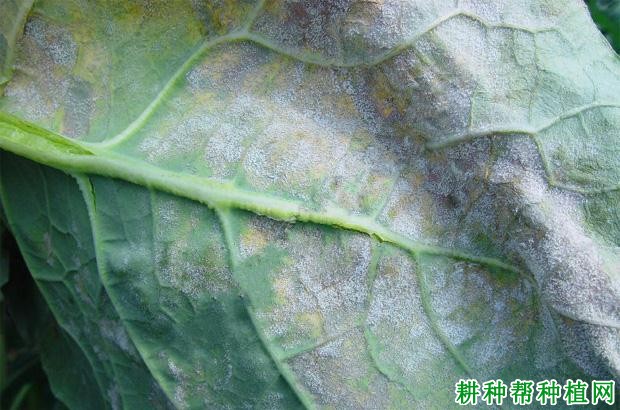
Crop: unknown
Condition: broccoli_broccoli_downy_mildew